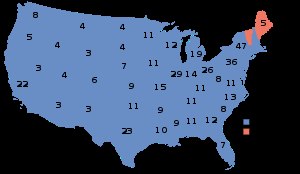
Franklin D. Roosevelt / Første præsidentperiode, 1933–1937 / Jordskredsvalget i 1936
Ved præsidentvalget i 1936 vandt Roosevelt (blå) en knusende sejr.
Franklin Delano Roosevelt var en amerikansk politiker og USA's 32. præsident i perioden 1933 – 1945. Han blev ofte omtalt blot med sine forbogstaver FDR. Han var en central personlighed i det 20. århundrede i perioden fra Depressionen til 2. Verdenskrig. Roosevelt blev valgt til USA's præsident fire gange og beklædte posten fra 1933 til 1945, hvilket gør ham til den eneste amerikanske præsident, som har siddet i mere end to perioder.